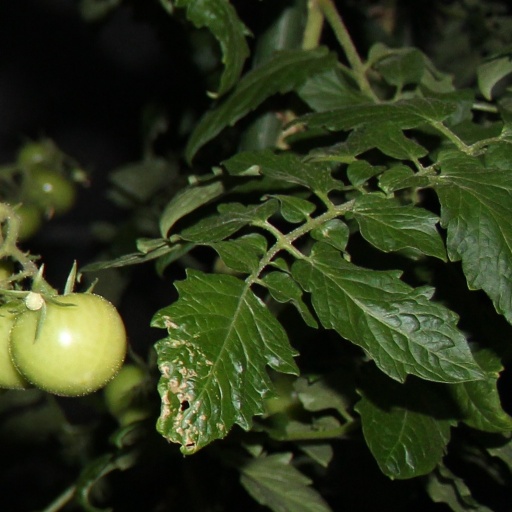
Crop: tomato